Bouveret railway station

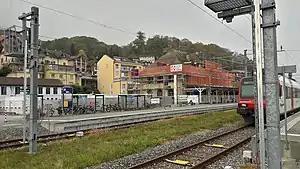
The station building in 2018

Bouveret railway station is a railway station in the municipality of Port-Valais, in the Swiss canton of Valais. It is an intermediate stop on the Saint-Gingolph–Saint-Maurice line and is served by local trains only.